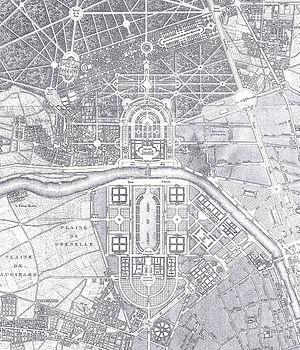
Carte présentant le palais du Roi de Rome et ses alentours (Champs de Mars, Bois de Boulogne, villages de Chaillot et Passy).
Le palais du roi de Rome est la désignation de deux édifices destinés à devenir des résidences du roi de Rome, fils de l'empereur Napoléon Iᵉʳ : un immense palais, projeté par l'empereur à Paris sur la colline de Chaillot, dominant le pont d'Iéna, qui n'a jamais vu le jour, et un petit palais, édifié à Rambouillet à partir de l'ancien hôtel du gouvernement, ancienne demeure du comte d'Angiviller, surintendant général des bâtiments du roi Louis XVI.